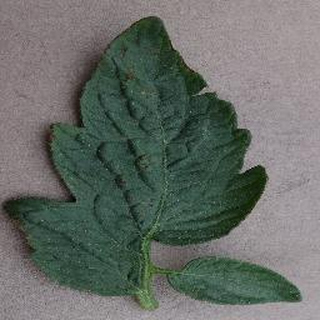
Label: tomato_bacterial_spot